Duttenstein Castle

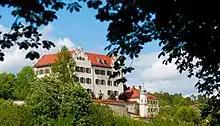
Schloss Duttenstein.

Schloss Duttenstein is a Renaissance hunting castle (German: "Jagdschloss") located near the village of Demmingen, which is part of the town of Dischingen in Baden-Württemberg in Germany.